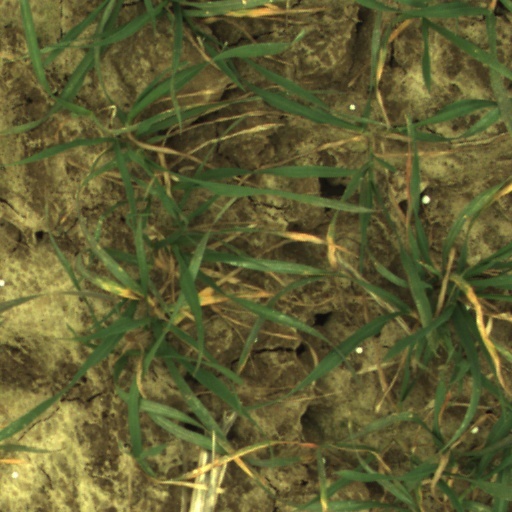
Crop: wheat